History of the Song dynasty

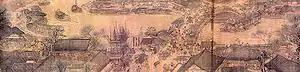
A small section of "Along the River During Qingming Festival", a large horizontal scroll painting by Zhang Zeduan (1085–1145).

Before the arrival of the Jurchens the Song dynasty was for centuries engaged in a stand-off against the Western Xia and the Khitan Liao dynasty. This balance was disrupted when the Song dynasty developed a military alliance with the Jurchens for the purpose of annihilating the Liao. This balance of power disrupted, the Jurchens then turned on the Song, resulting in the fall of the Northern Song and the subsequent establishment of the Southern Song.